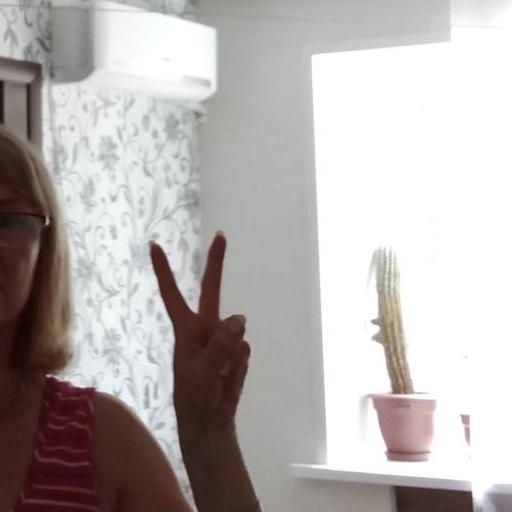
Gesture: peace